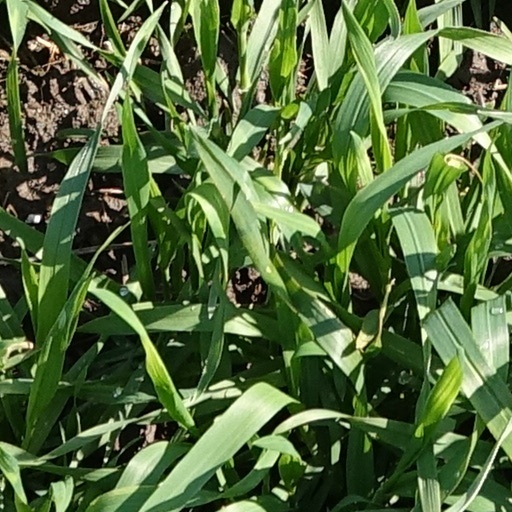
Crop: wheat